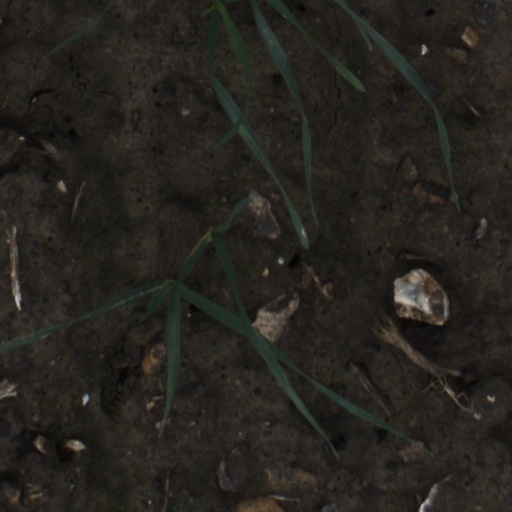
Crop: wheat